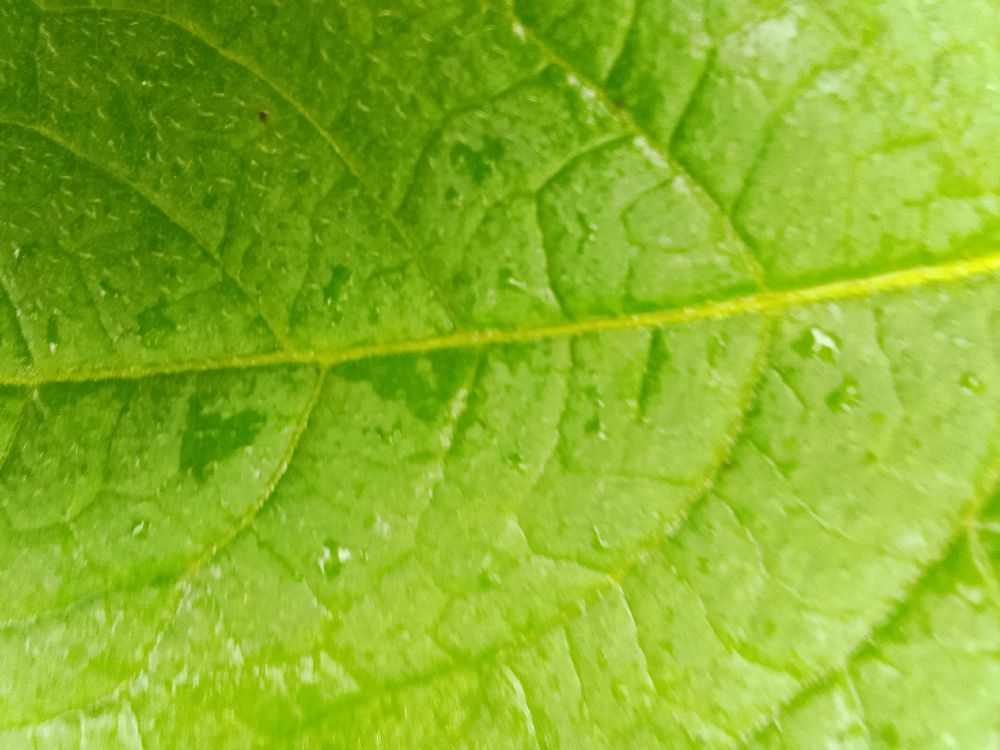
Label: Healthy